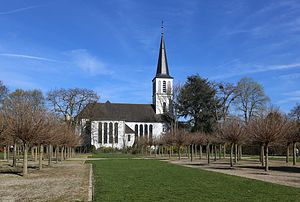
Brühl / Billeder
Brühl er en by i Nordrhein-Westfalen mellem Köln og Bonn i Rhein-Erft-Kreis ved udkanten af Naturpark Rheinland. Byen er vokset sammen med Köln. Brühl er særlig kendt for slottene Augustsburg og Falkenlust som er et verdensarvssted. Her ligger også forlystelsesparken Phantasialand. I byen ligger et jernværk bl.a. basseret på brunkulgruberne mod nordvest langs floden Erft.